FCSB

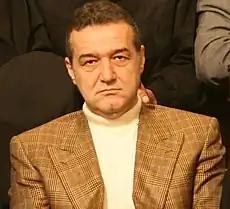
Gigi Becali, the controversial owner of FCSB since 2003.

It is also a match between the former clubs of the Romanian Army (Steaua) and the Ministry of Internal Affairs (Dinamo). Several clashes between different factions of supporters have often occurred and still occur inside and outside the stadium. The heyday was reached before a match kick-off in 1997, when Dinamo's fans set a sector of Stadionul Ghencea's "Peluza Sud", where they were assigned, on fire. On 16 August 2016, during Steaua's Champions League play-off 0–5 loss to Manchester City, undercover Dinamo fans displayed a huge message saying "Doar Dinamo București" ("Only Dinamo Bucharest"), which was labelled one of the biggest pranks in football history.